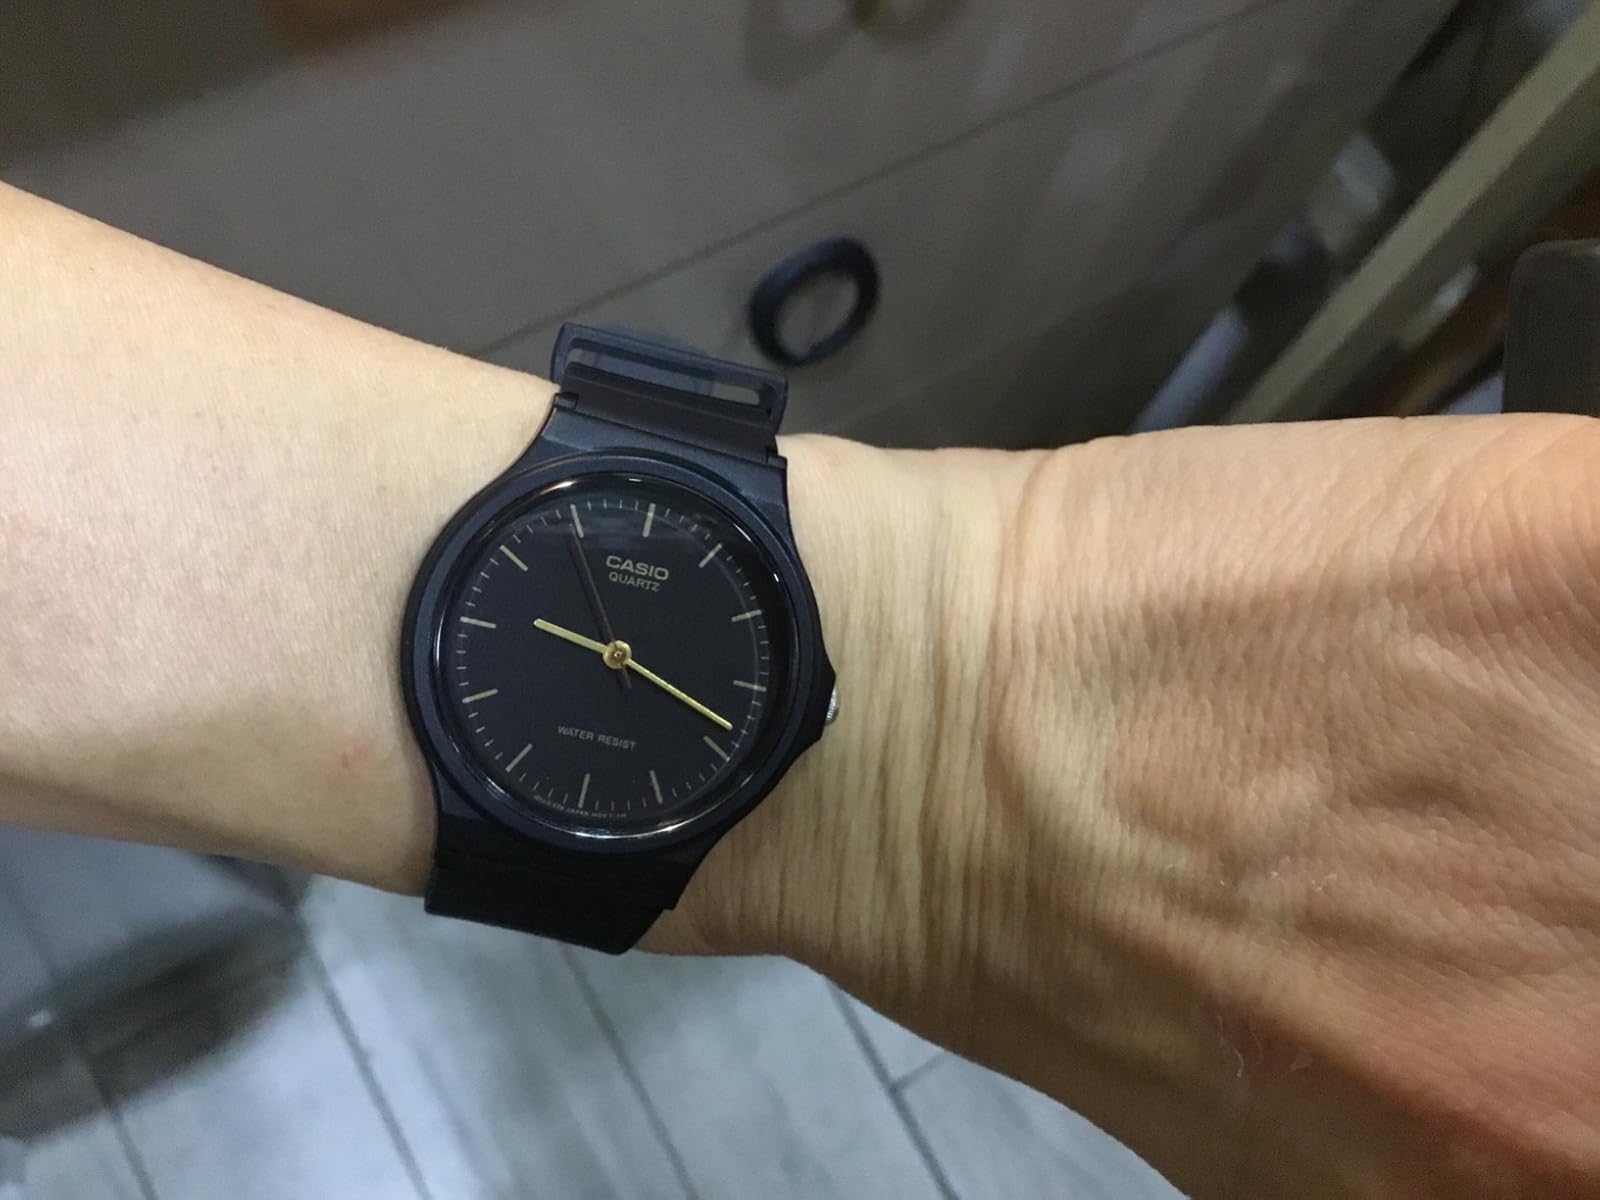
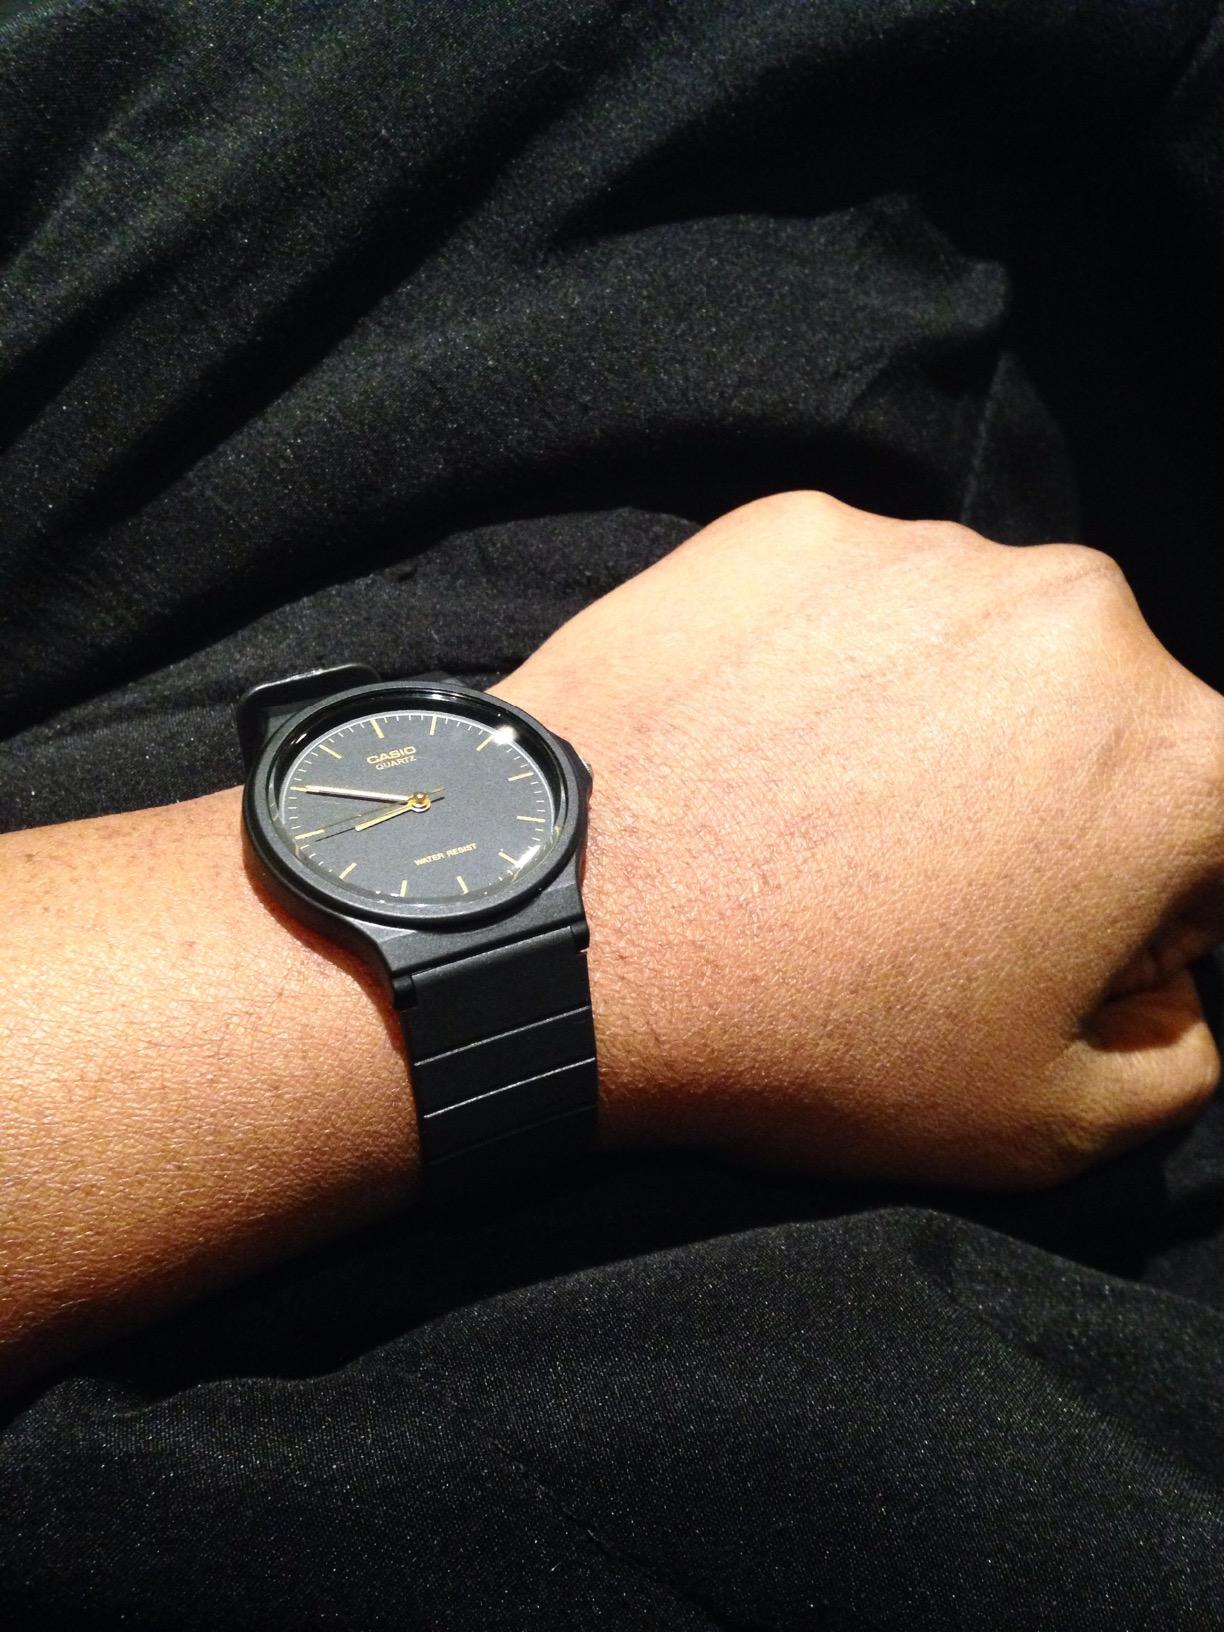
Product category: accessories_watch
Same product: yes